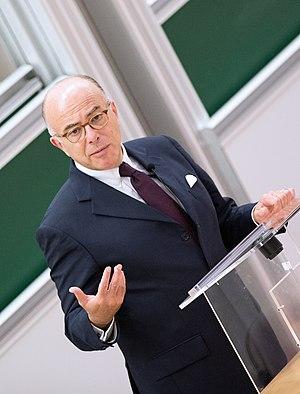
Tribunes de l’X - Conférence Grand témoin
Bernard Cazeneuve, né le 2 juin 1963 à Senlis, est un homme d'État français. Membre du Parti socialiste, il est Premier ministre du 6 décembre 2016 au 15 mai 2017.